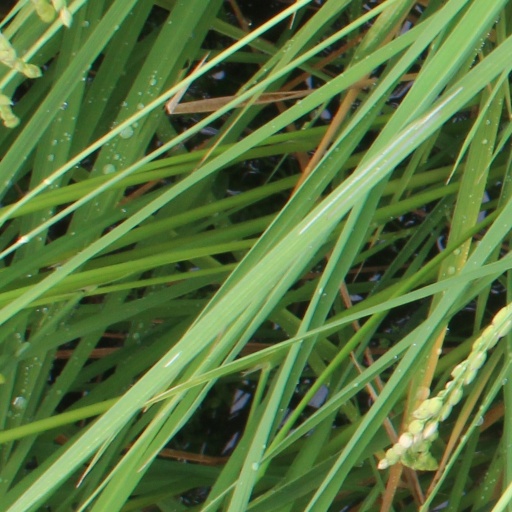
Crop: rice